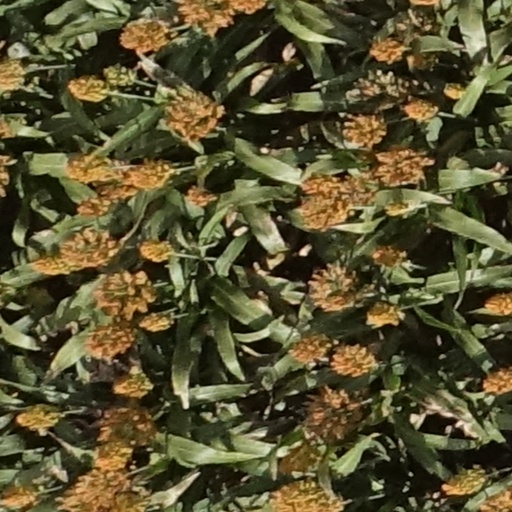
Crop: sorghum